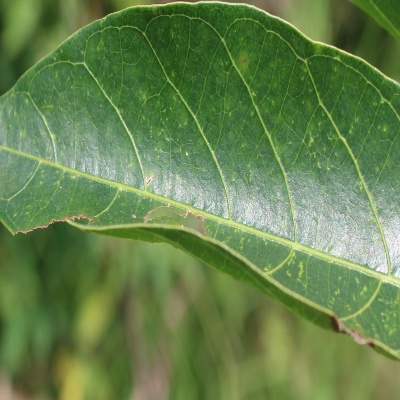
Crop: Cassava
Condition: bacterial blight